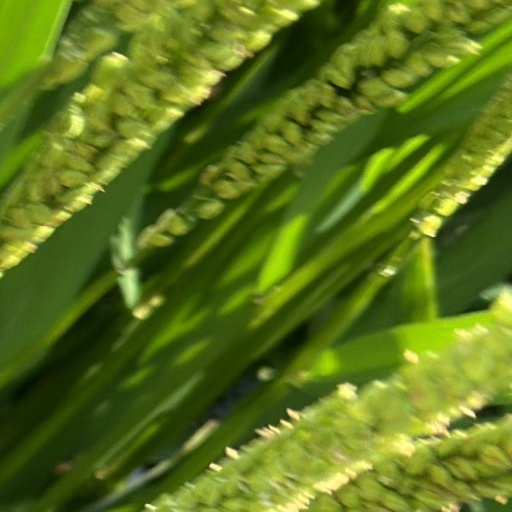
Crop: rice